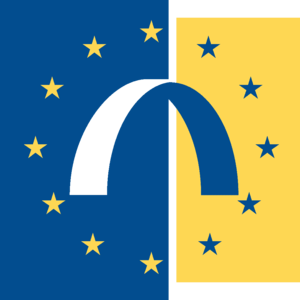
L’Observatoire européen des drogues et des toxicomanies ou OEDT est l'agence européenne qui centralise les informations relatives aux drogues et à la toxicomanie. Créé en 1993 et basé à Lisbonne, il est pleinement opérationnel depuis 1995.